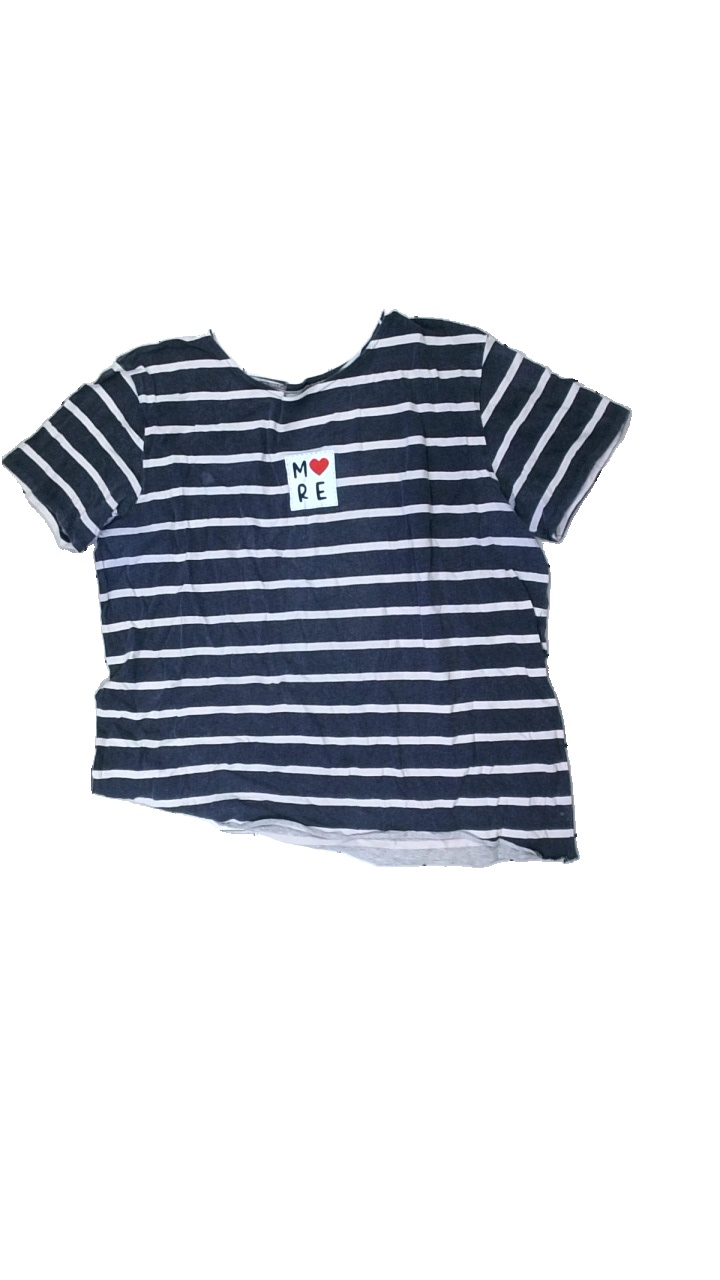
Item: T-shirt (Ladies)
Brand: Missing
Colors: Blue, White
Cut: Regular
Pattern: Striped
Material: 100% cotton
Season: All
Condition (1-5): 2
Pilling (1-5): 2
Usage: Recycle
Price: <50